Mauricio Macri

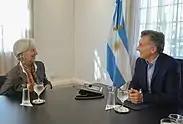
Macri negotiating the loan with Christine Lagarde, Managing Director of the IMF.

On 19 January 2016, Macri attended the World Economic Forum in Davos, Switzerland, with opposition figure Sergio Massa and part of his cabinet, in a search for investors. He was one of the best-known figures at the meeting, along with Canadian prime minister Justin Trudeau and US vice president Joe Biden. It was the first time since 2003 that Argentina had participated in the forum.